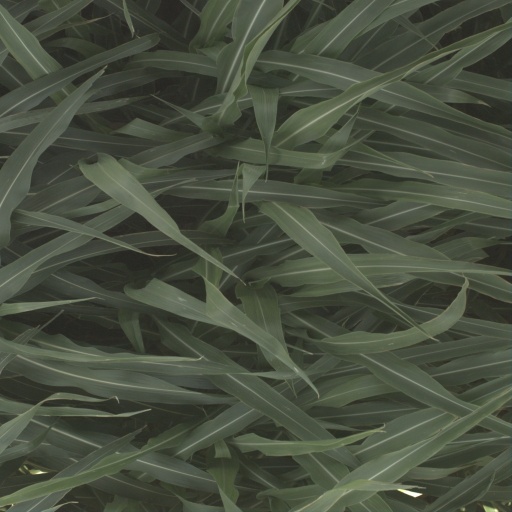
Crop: sorghum